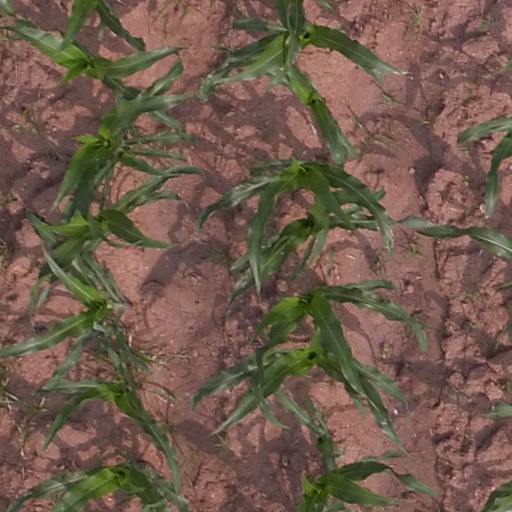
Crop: maize; corn